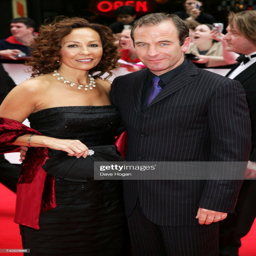
actor and his guest arrive at awards .